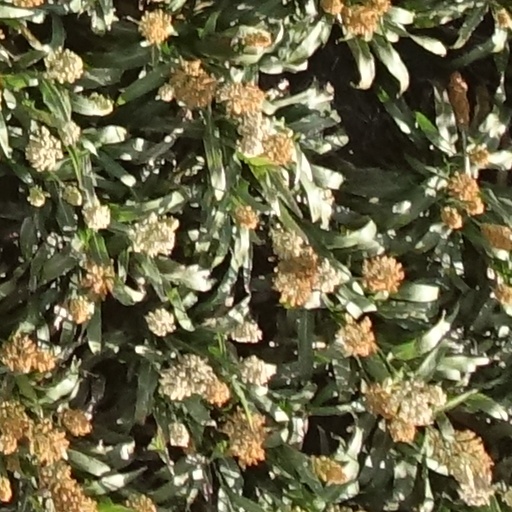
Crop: sorghum